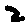
Label: 2